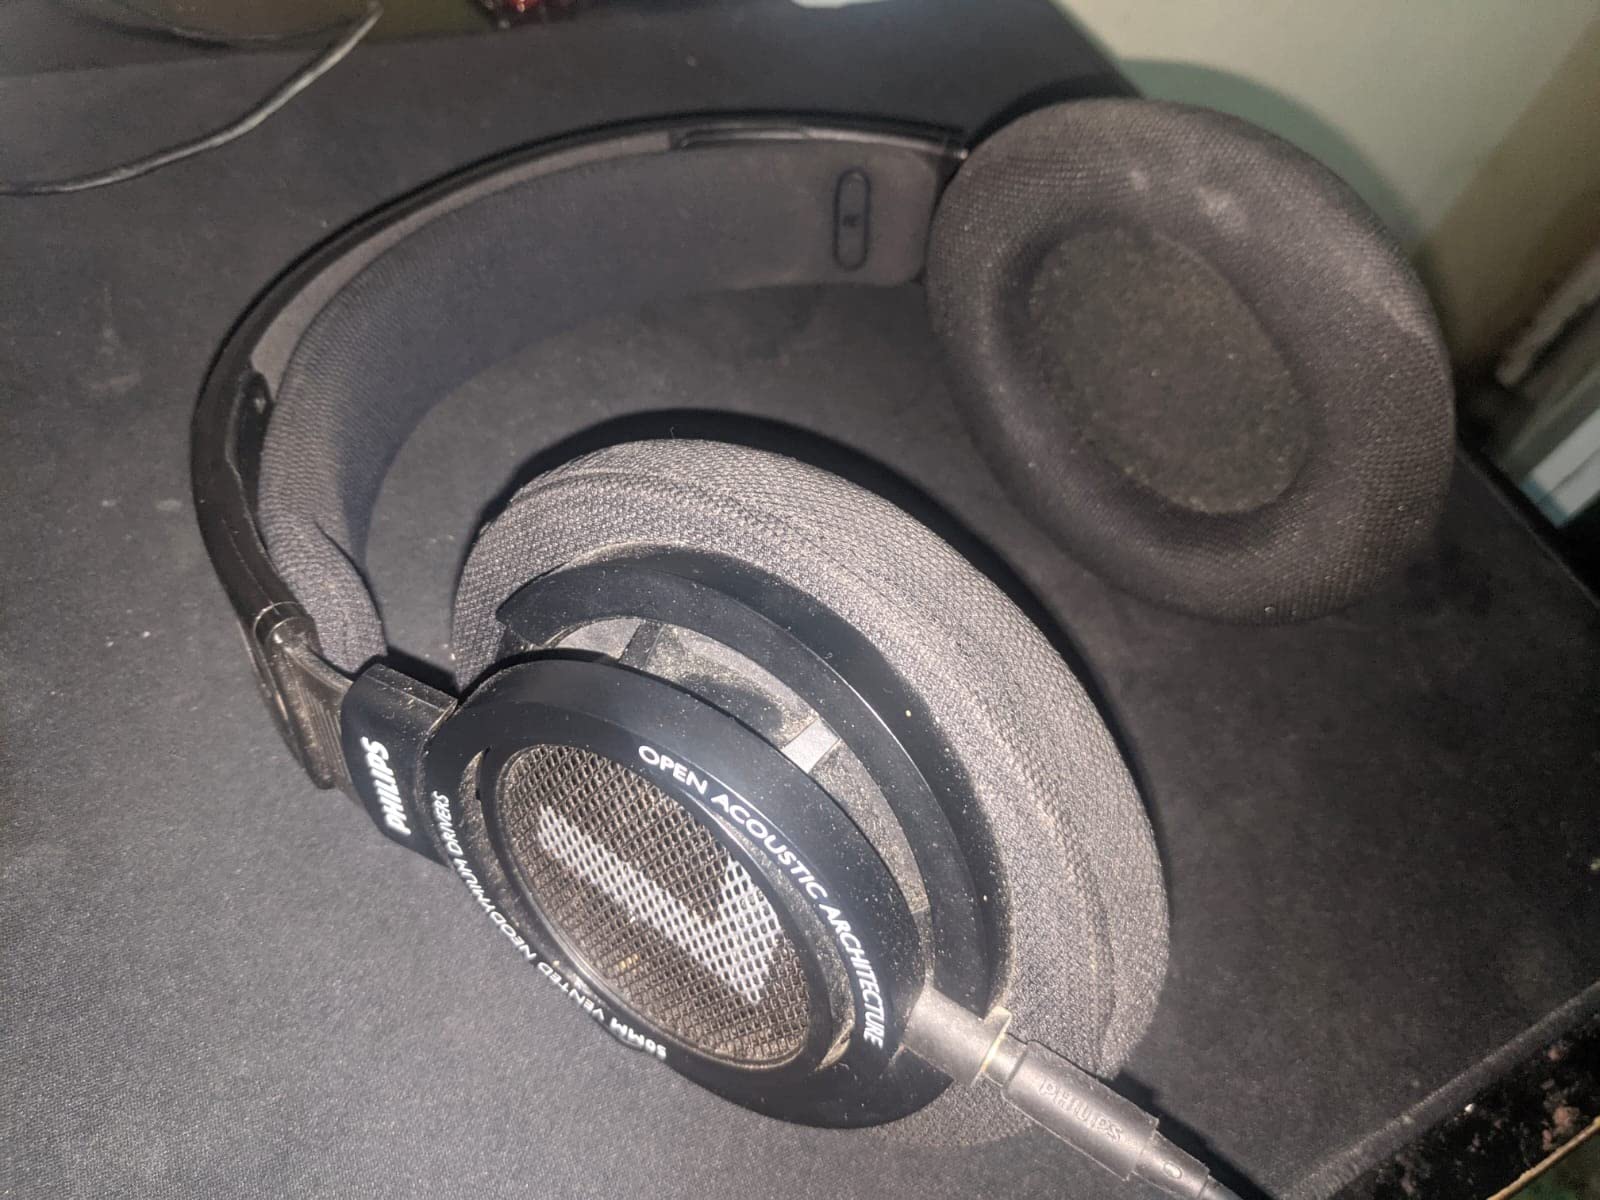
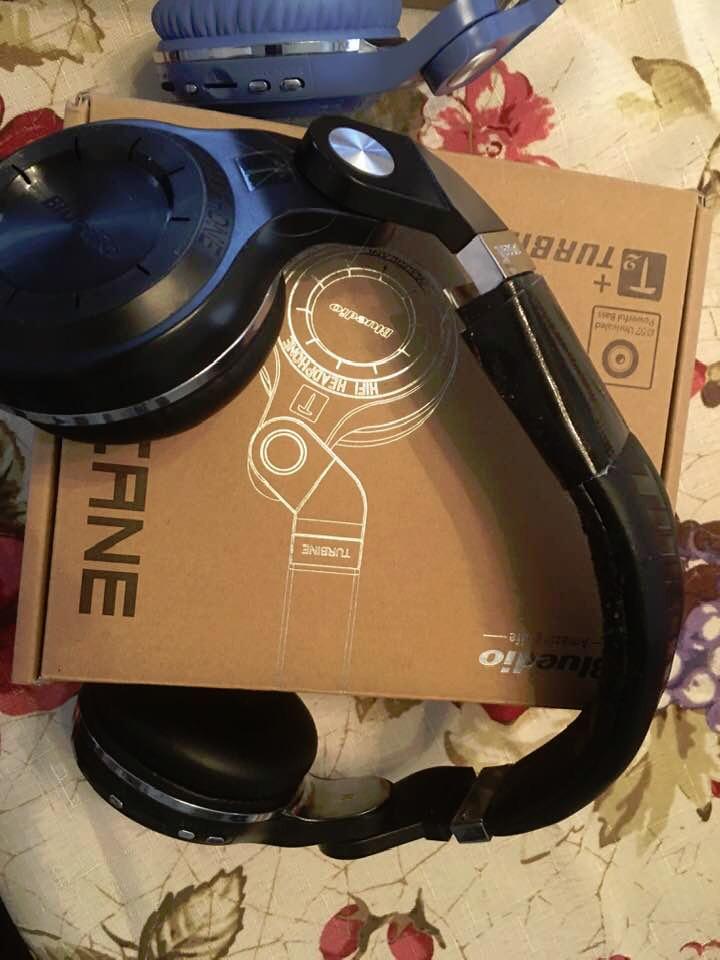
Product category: headphones
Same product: no